Graphite-moderated reactor

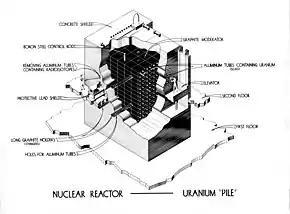
Diagram of a nuclear reactor using graphite as a moderator

A graphite-moderated reactor is a nuclear reactor that uses carbon as a neutron moderator, which allows natural uranium to be used as nuclear fuel.